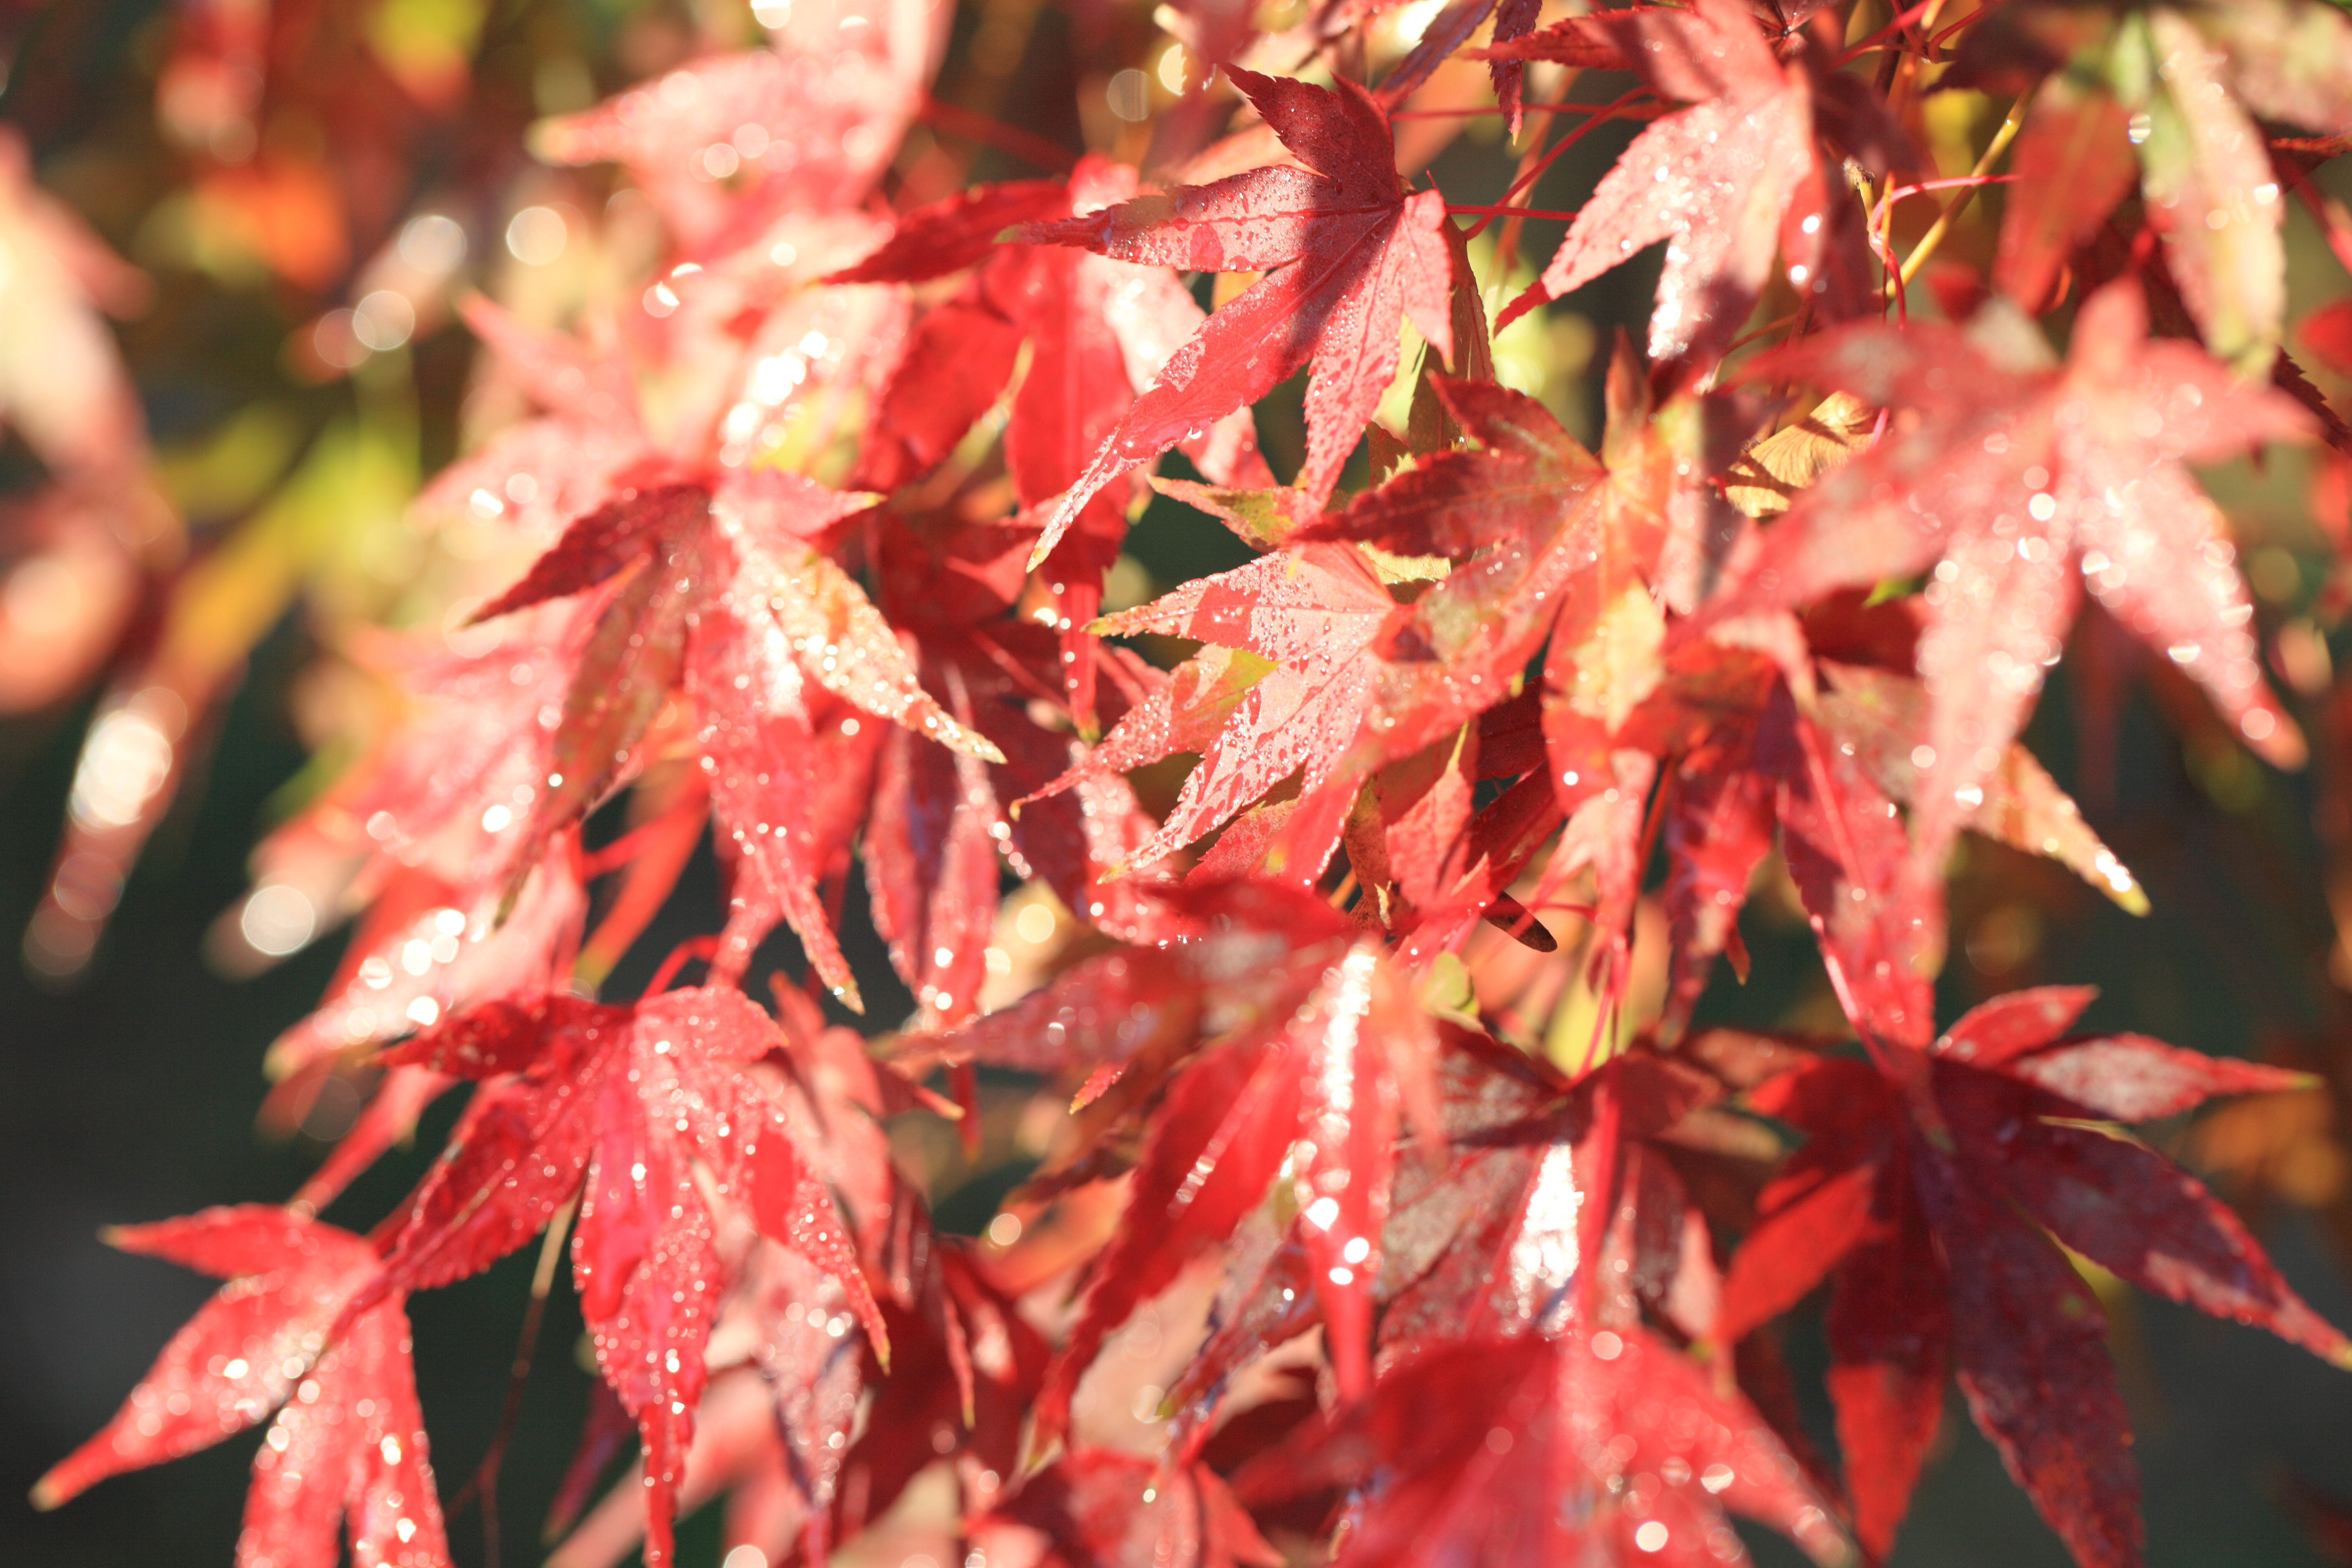
tree, branch, plant, leaf, fall, flower, high, red, autumn, season, maple, maple tree, maple leaf, tokyo, shrub, 5d, hires, markii, hi, res, resolution, acer, koganei, musashinopark, flowering plant, woody plant, land plant